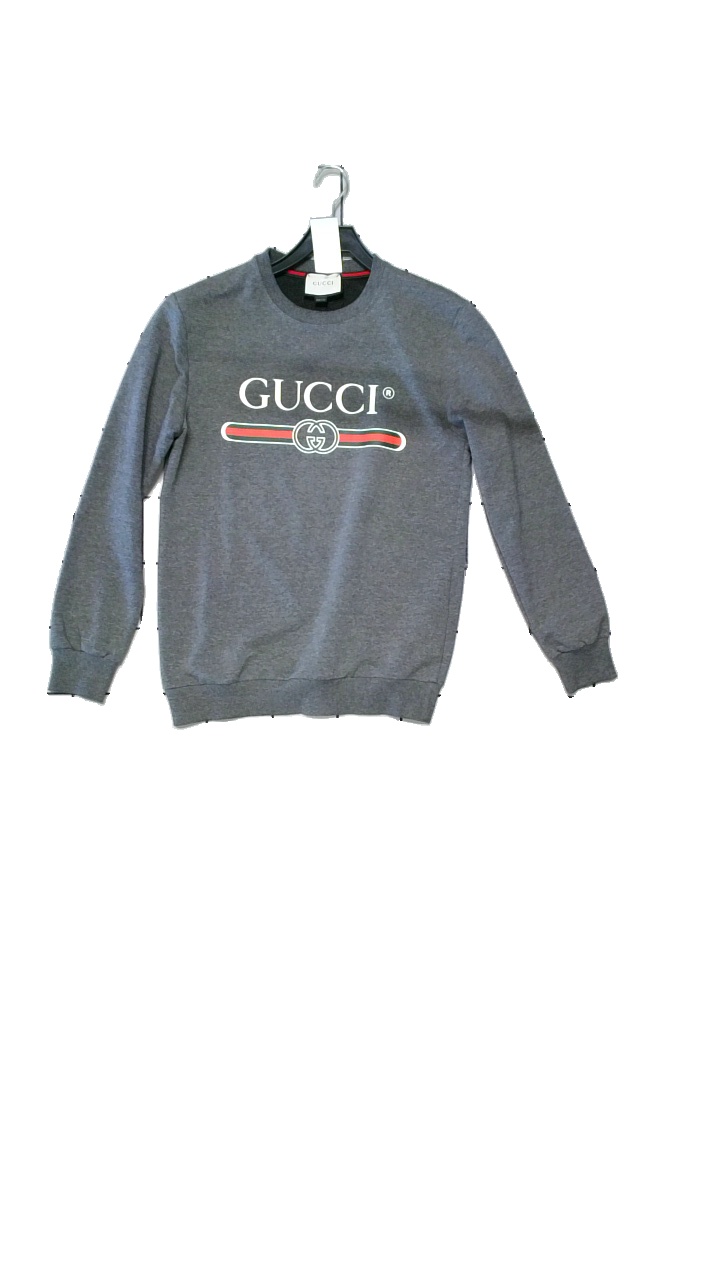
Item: Top (Men)
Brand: Gucci
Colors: Grey, White, Red, Green
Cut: Regular
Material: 70% Bomull, 25% Polyester, 5% Elastane
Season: All
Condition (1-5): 3
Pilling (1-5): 3
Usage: Reuse
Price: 100-150